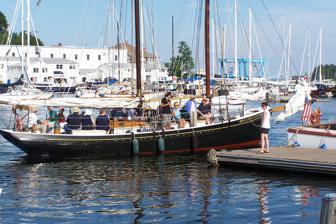
Country: United States of America
Year built: 1917
United States historic place Surprise (schooner) U.S. National Register of Historic Places Location Camden Harbor, Camden, Maine Coordinates 44°12′38″N 69°3′48″W / 44.21056°N 69.06333°W / 44.21056; -69.06333 Area less than one acre Built 1917 ( 1917 ) Architect McManus, Thomas F. Architectural style Two-masted schooner NRHP reference No. 91000771 Added to NRHP June 14, 1991 Surprise is a two-masted former racing schooner berthed in Camden, Maine .  Built in 1917–18 in Rockport, Massachusetts , she is one of a small number of surviving schooners designed by noted naval architect Thomas F. McManus.  She currently serves as a "windjammer", providing daily cruises in Penobscot Bay .  She was listed on the National Register of Historic Places in 1991. Description and history Surprise is a two-masted wooden sailing schooner.  She has a total length of 44 feet 6 inches (13.56 m), with a length at the waterline of 34 feet 6 inches (10.52 m).  She has a beam of 12 feet (3.7 m) and a draft of 6 feet 6 inches (1.98 m).  Her framing is of oak and locust, with planking of yellow pine, some of it replaced by mahogany during restoration.   The deck is fir.  The area below decks has been fitted to carry passengers on day trips, and there is a motor chamber in the rear.  She normally carries four sails: main and staysails, with club sails that can be set above those two. Surprise was built in 1917–18 at Worrell Shipyard in Rockport, Maine .  She was one of seven schooner yachts designed by Thomas F. McManus, then a prominent naval architect, and is the only one of those still afloat.  Her design represents an important transition between schooners designed as working craft and those designed for pleasure and racing.  She was built for M.S. Kattenhorn, a merchandise broker living in New Rochelle, New York .  She remained in the Kattenhorn family as a racing and pleasure craft into the 1960s.  Although her original plans called for a motor, it was not added until after the Kattenhorn's sold it.  It was converted for use in the tourist trade in the late 1980s, and now provides short tours of Penobscot Bay from her base in Camden, Maine . See also National Register of Historic Places listings in Knox County, Maine List of schooners References